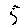
Label: 5